Hindenburg-class airship

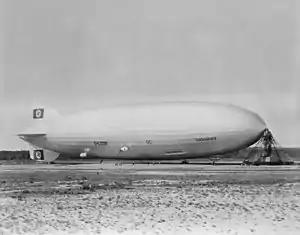
"Hindenburg" at NAS Lakehurst

The two "Hindenburg"-class airships were hydrogen-filled, passenger-carrying rigid airships built in Germany in the 1930s and named in honor of Paul von Hindenburg. They were the last such aircraft to be constructed, and in terms of their length, height, and volume, the largest aircraft ever built. During the 1930s, airships like the "Hindenburg" class were widely considered the future of air travel, and the lead ship of the class, LZ 129 "Hindenburg", established a regular transatlantic service. The airship's destruction in a highly publicized accident was the end of these expectations. The second ship, LZ 130 "Graf Zeppelin", was never operated on a regular passenger service, and was scrapped in 1940 along with its namesake predecessor, the LZ 127 "Graf Zeppelin", by order of Hermann Göring.